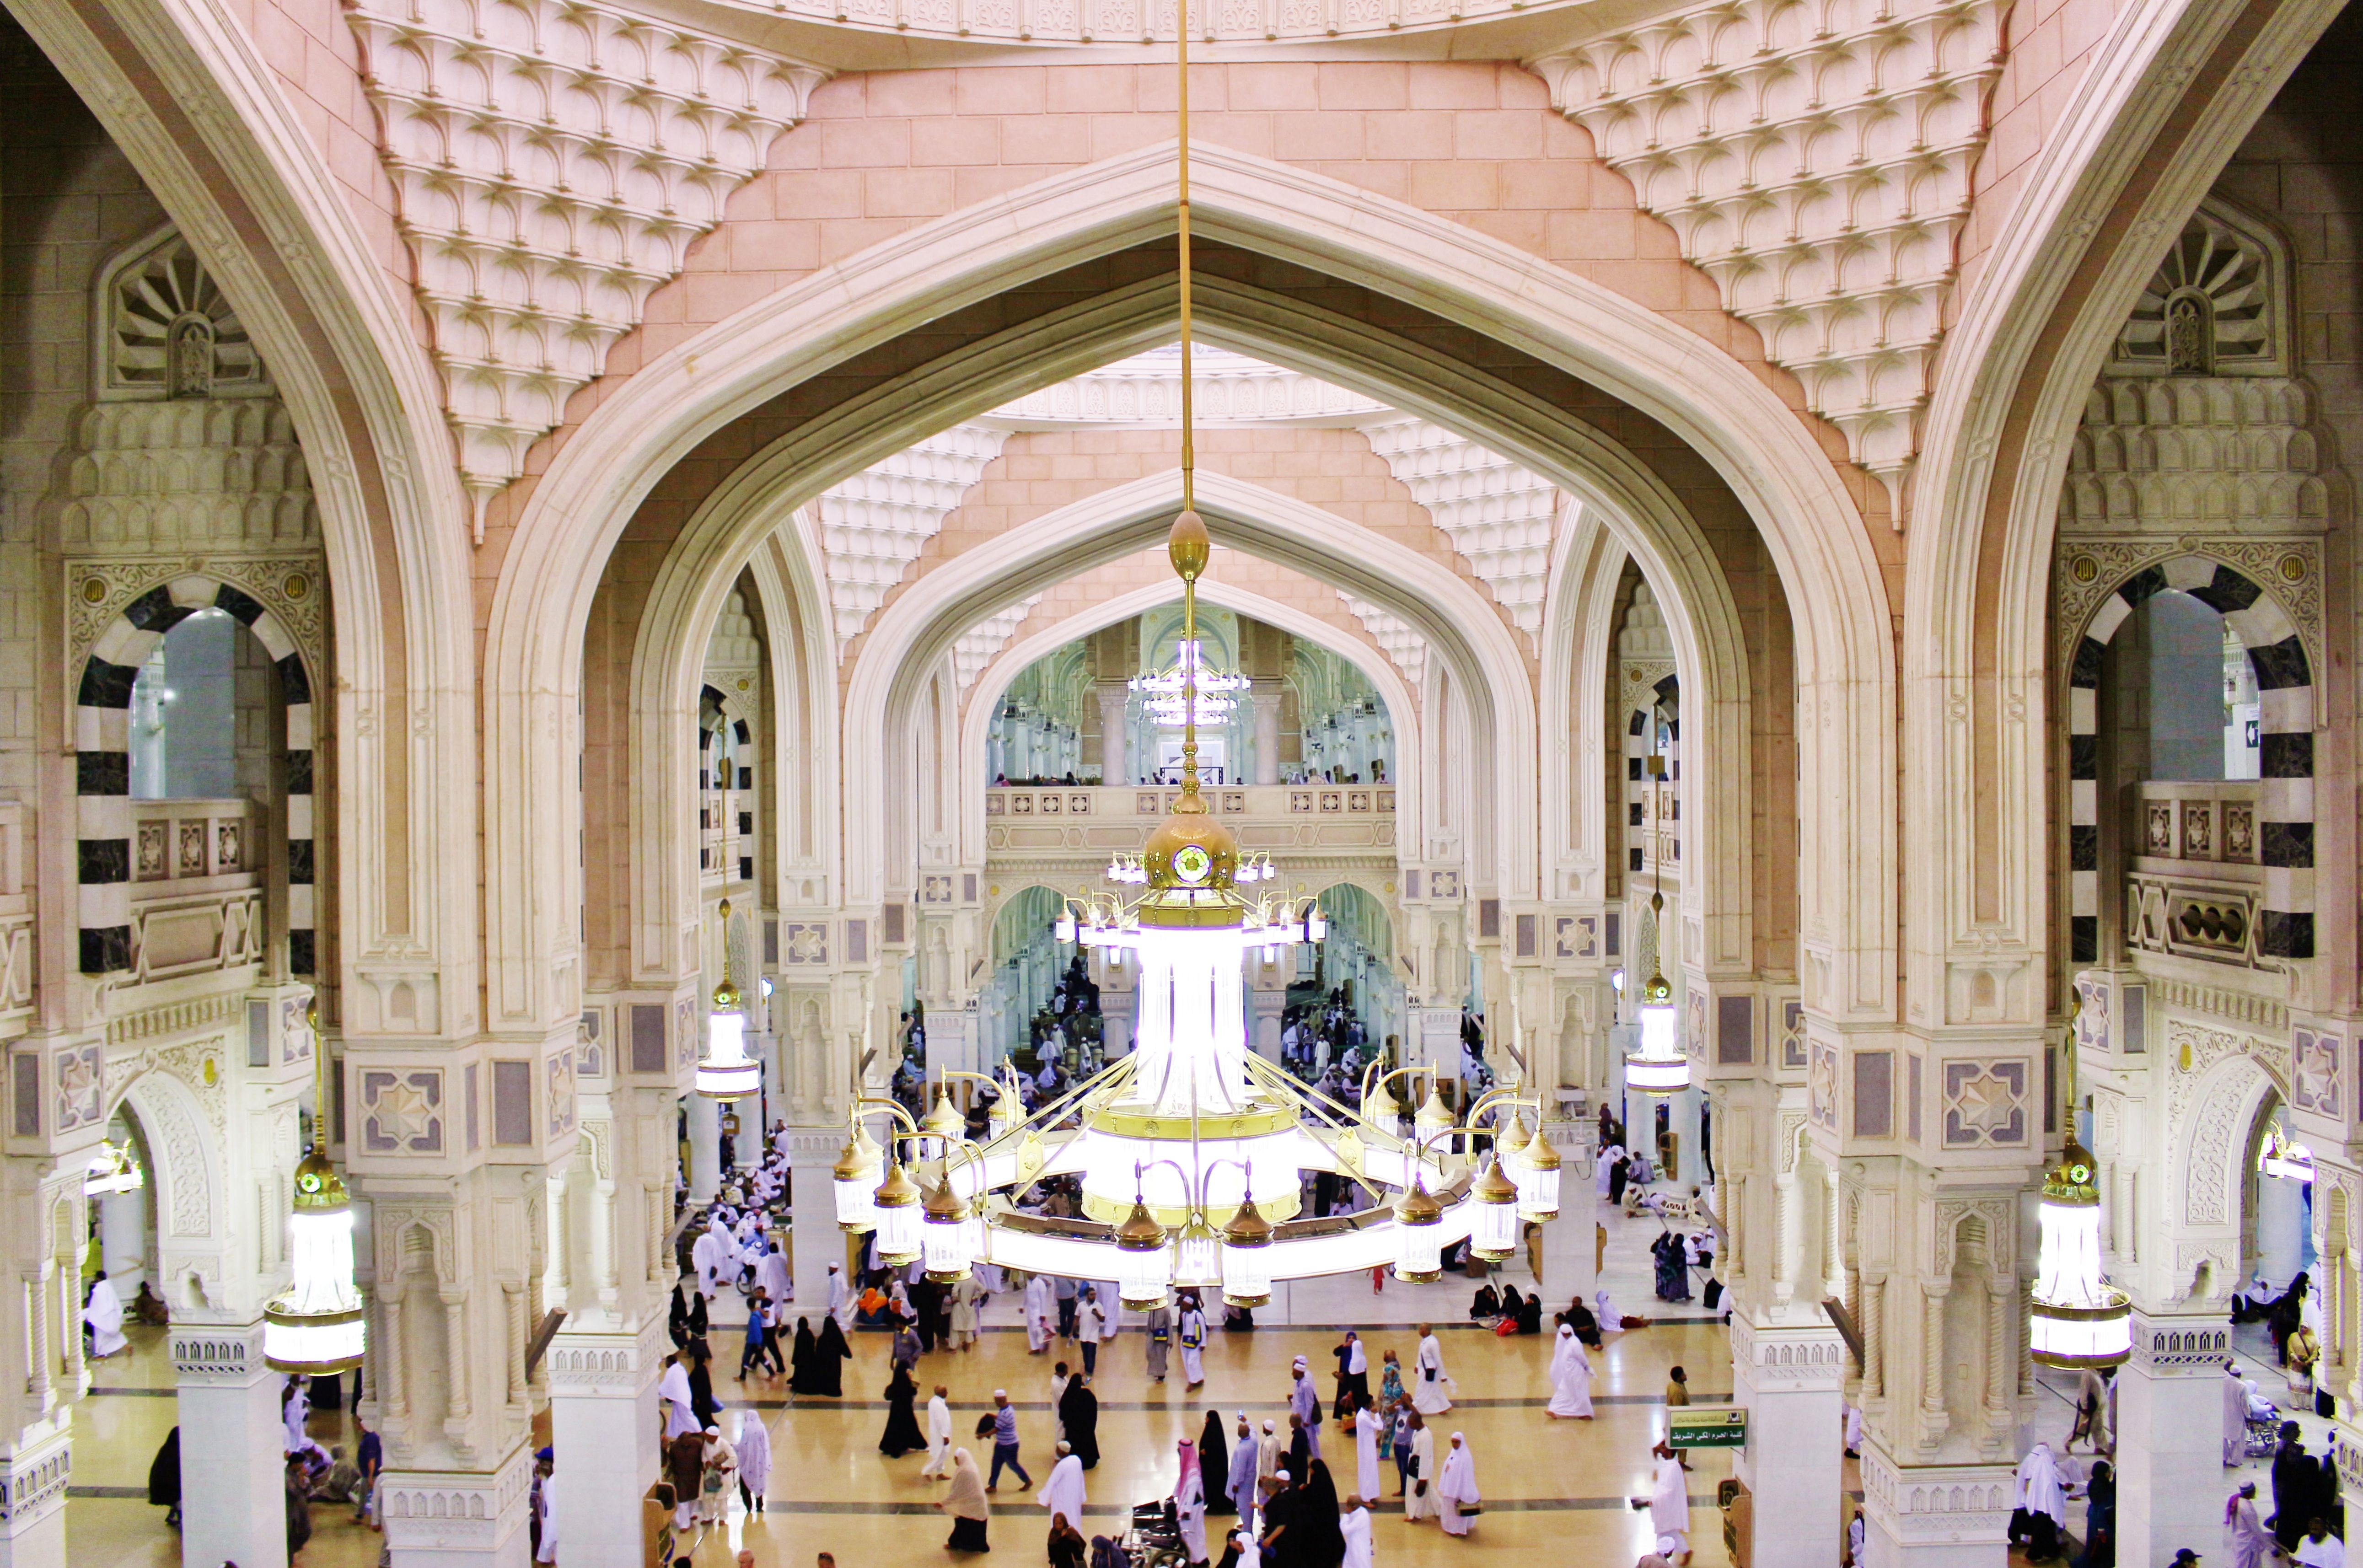
palace, church, chapel, place of worship, aisle, ceremony, lights, colors, islam, ballroom, estate, muslim, mecca, function hall, saudia, hajj, makkah, house of allah, maqam, umrah, ibrahim, mataf